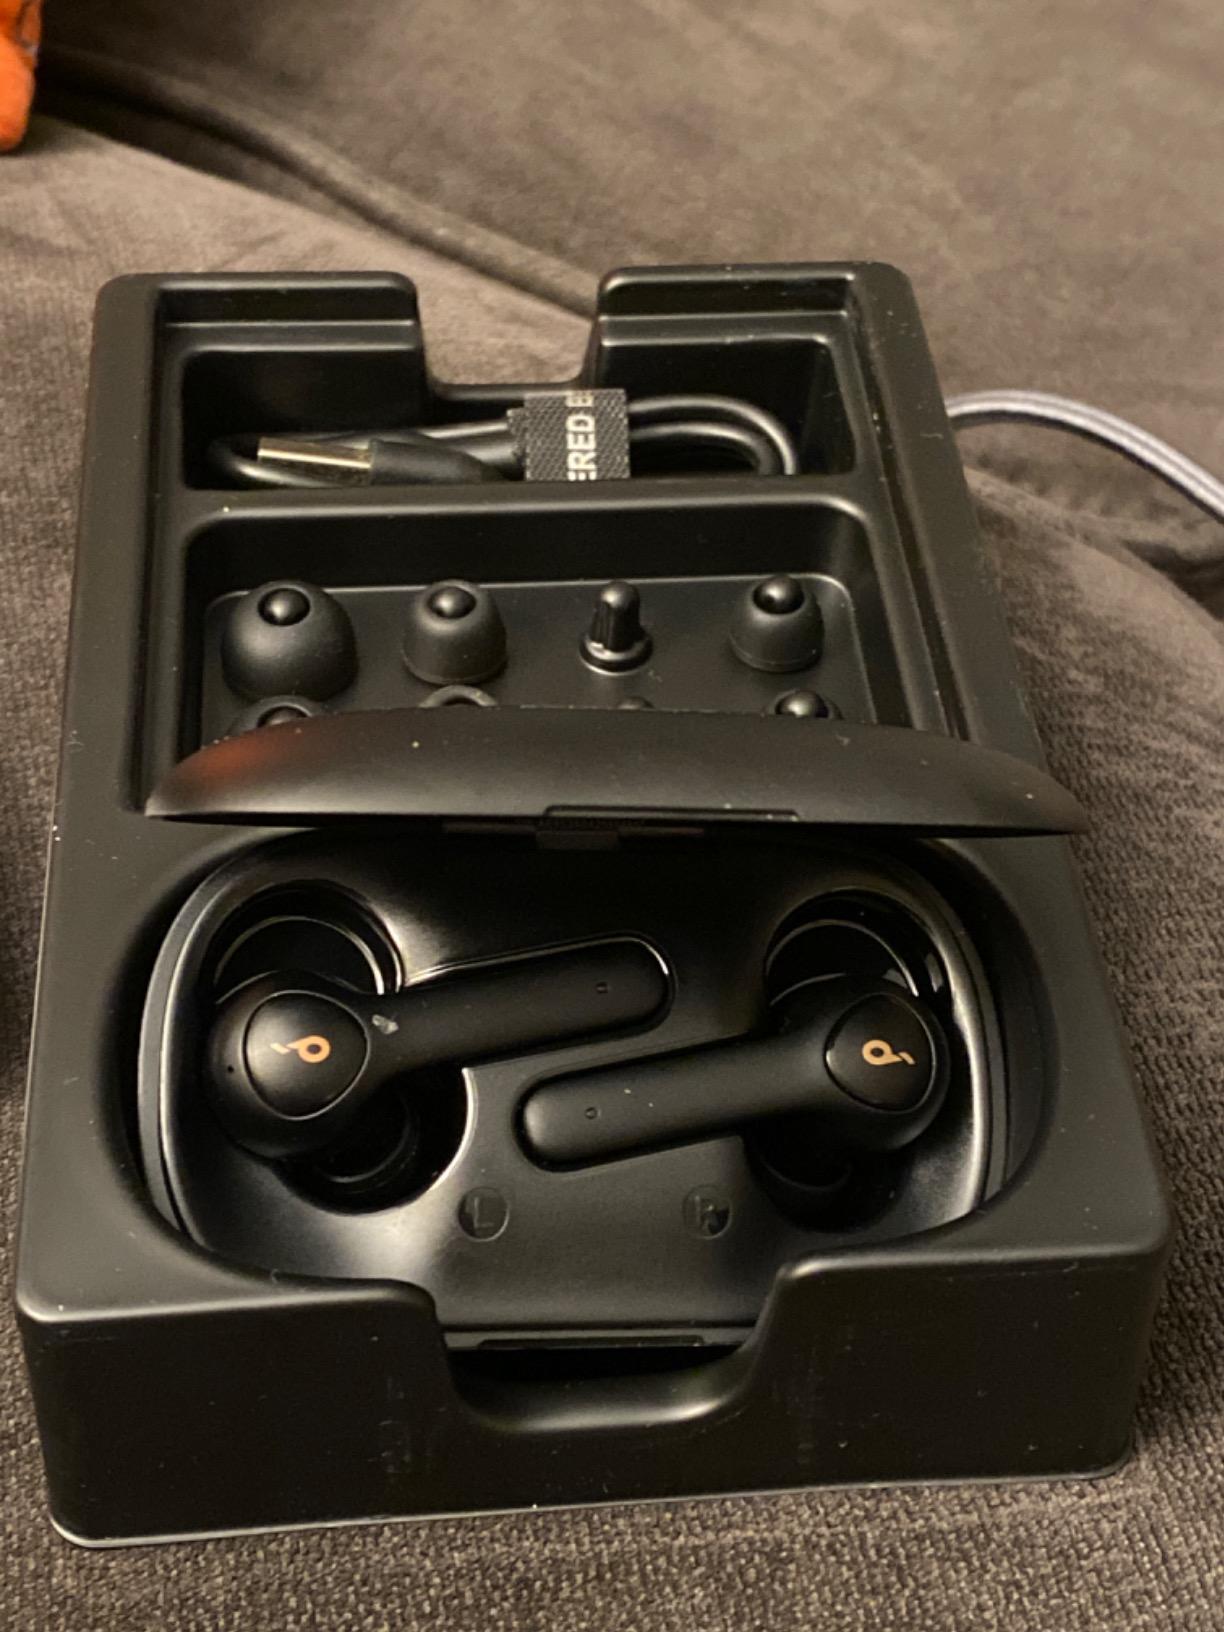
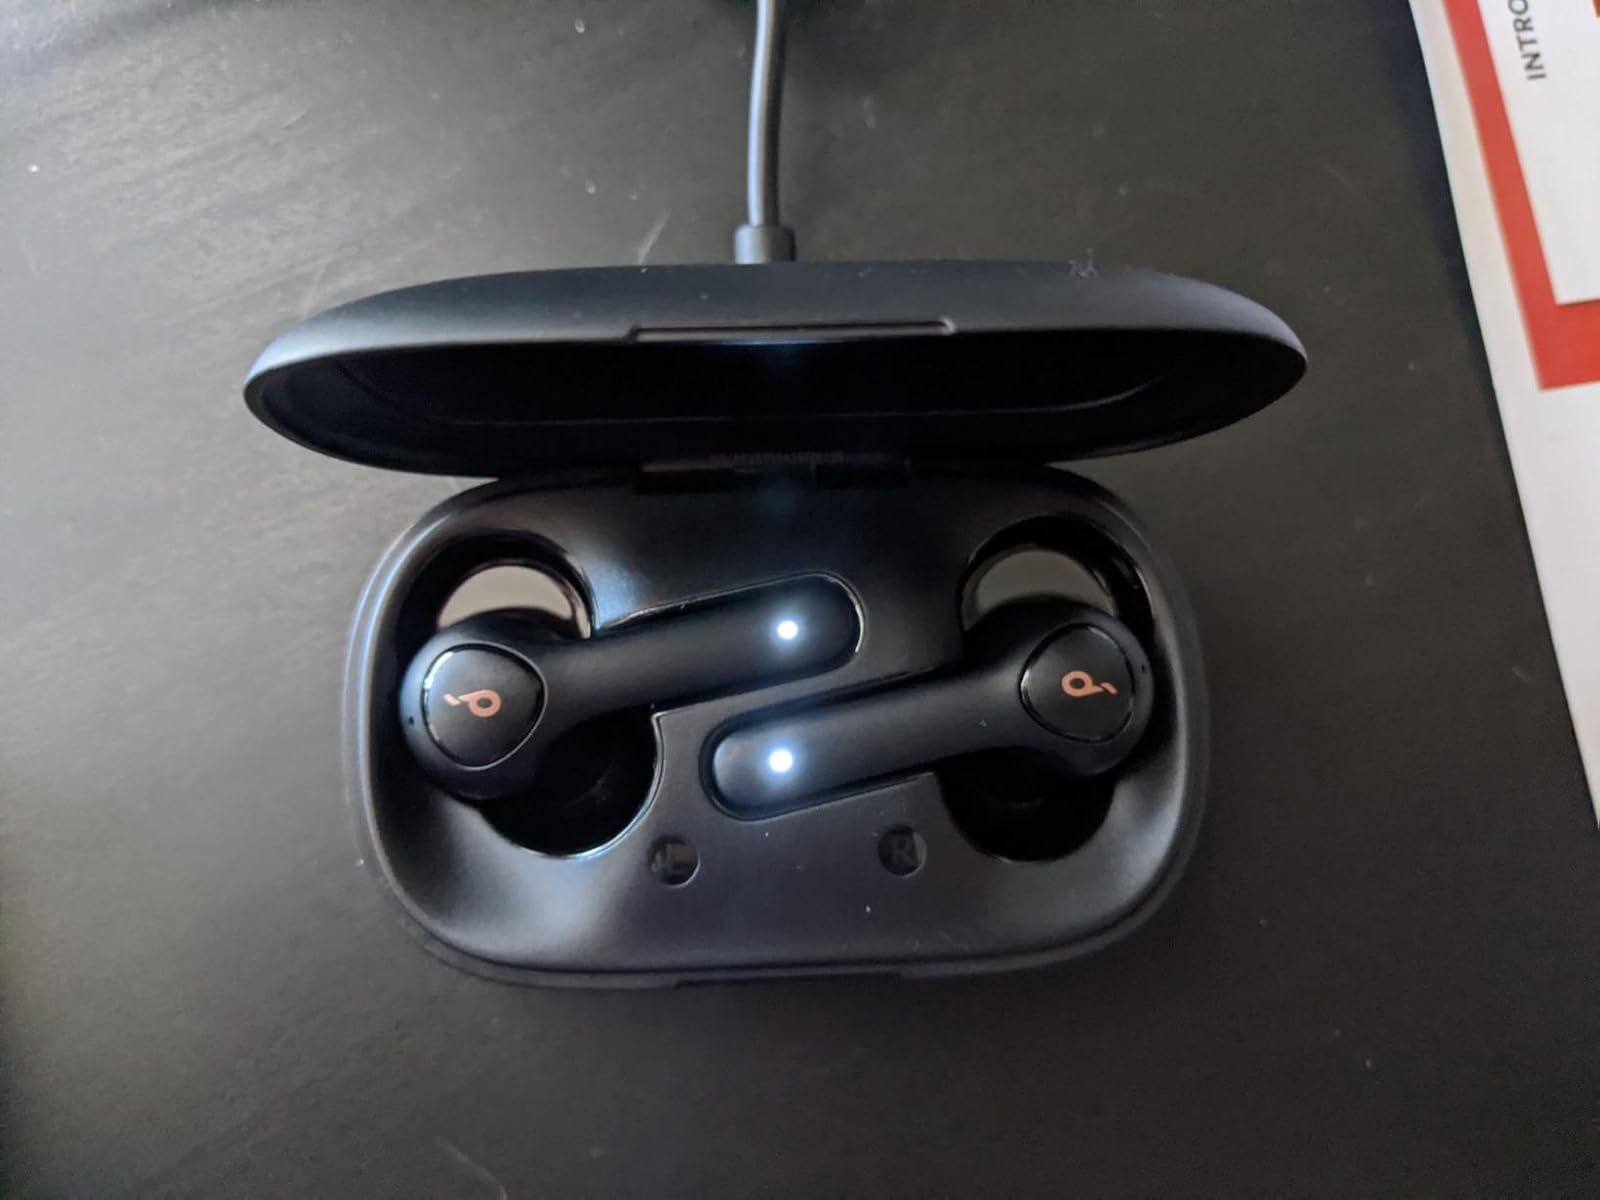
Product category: earbuds
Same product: yes